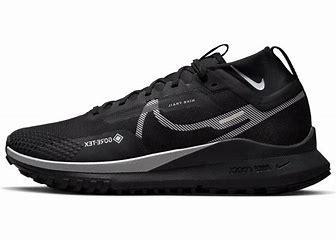
Brand: Nike
Model: Pegasus 4 Gore TEX